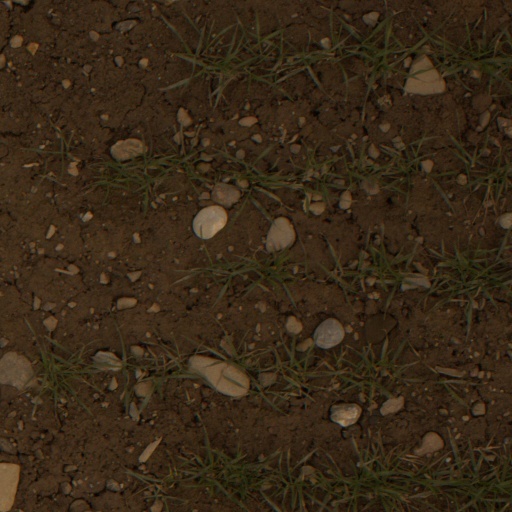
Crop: wheat